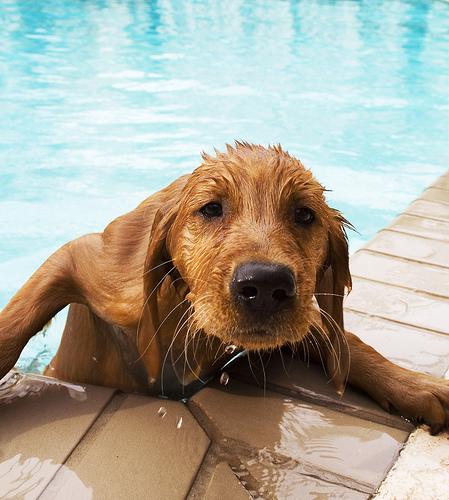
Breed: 5355-n000126-golden_retriever